Engine number

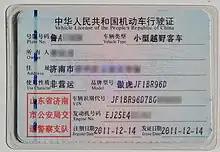
Engine number is recorded in Vehicle License of China

Engine number may refer to an identification number marked on the engine of a vehicle or, in the case of locomotives, to the road number of the locomotive. The engine number is separate from the Vehicle Identification Number (VIN).